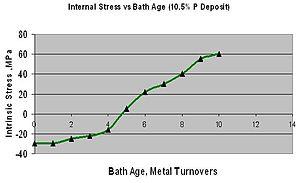
schéma electroless nickel